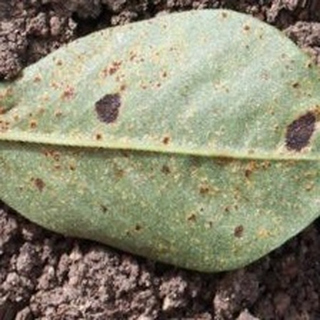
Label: groundnut_rust